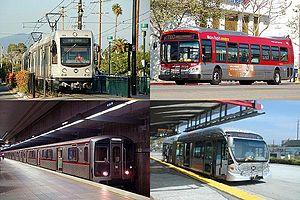
La Los Angeles County Metropolitan Transportation Authority est une société publique gérant le réseau de transports en commun du comté de Los Angeles, dans l'État de Californie, le troisième plus important des États-Unis au niveau du nombre de voyageurs. Avec 9 200 employés, c'est l'un des plus grands employeurs de la région.